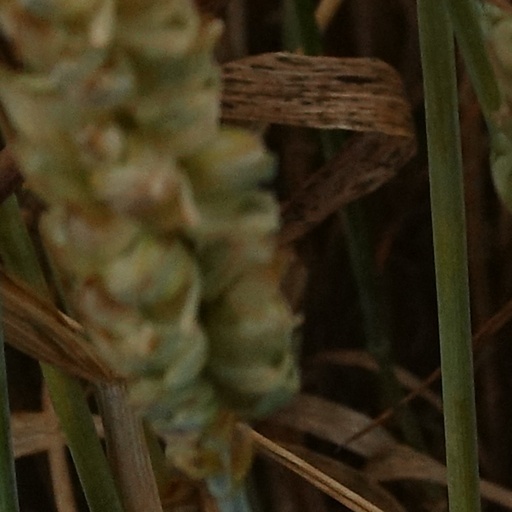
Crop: wheat